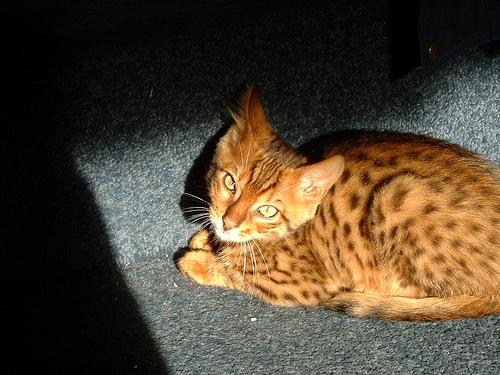
Breed: Bengal